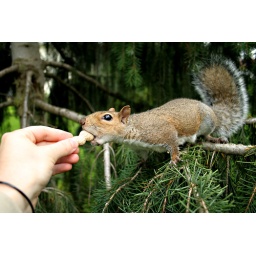
Squirrel in pine tree 2